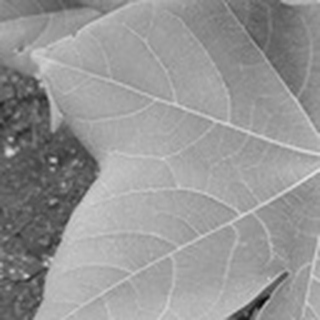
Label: healthy_cotton